William Tillyer

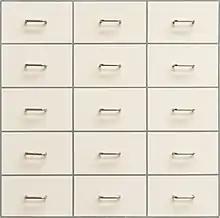
"Fifteen Drawer Pulls", 1966

Tillyer began experimenting with printmaking in 1958, while a student at the Slade, and it was as a printmaker that he made his first reputation. He won international acclaim at the Second International Print Biennale in Kraków in 1968, and, the following year, found the support of Bernard Jacobson, who has been his dealer ever since. They met after Tillyer paid a visit to Jacobson, one of the leading print dealers and publishers in the country, in his office on Mount Street, Mayfair armed with a selection of his newest prints. Jacobson was enthusiastic and selected two for immediate publication, "Mrs Lumsden's" and "The Large Birdhouse".